Birmingham New Street railway station

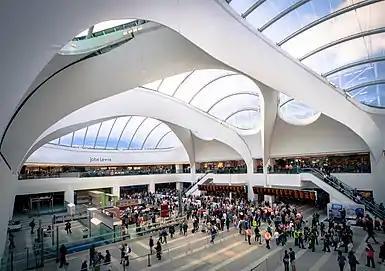
The new concourse opened in 2015.

As a result of the problems with the existing station, proposals to redevelop the station gained traction in the mid-2000s. A feasibility study was approved in January 2005. Designs were shown to the public in February 2006 for a new Birmingham New Street Station, in a project known as Gateway Plus. A regeneration scheme was launched in 2006 and evolved through names such as Birmingham Gateway, Gateway Plus and New Street Gateway. The scheme proposed complete rebuilding of the street-level buildings and refurbishment of the platforms by 2013, with track and platform level remaining essentially unchanged.